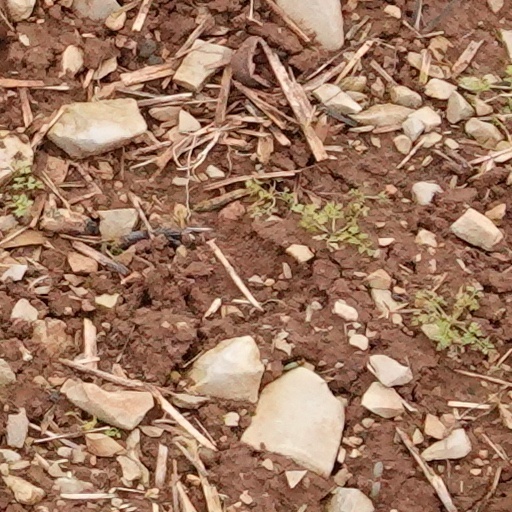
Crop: wheat